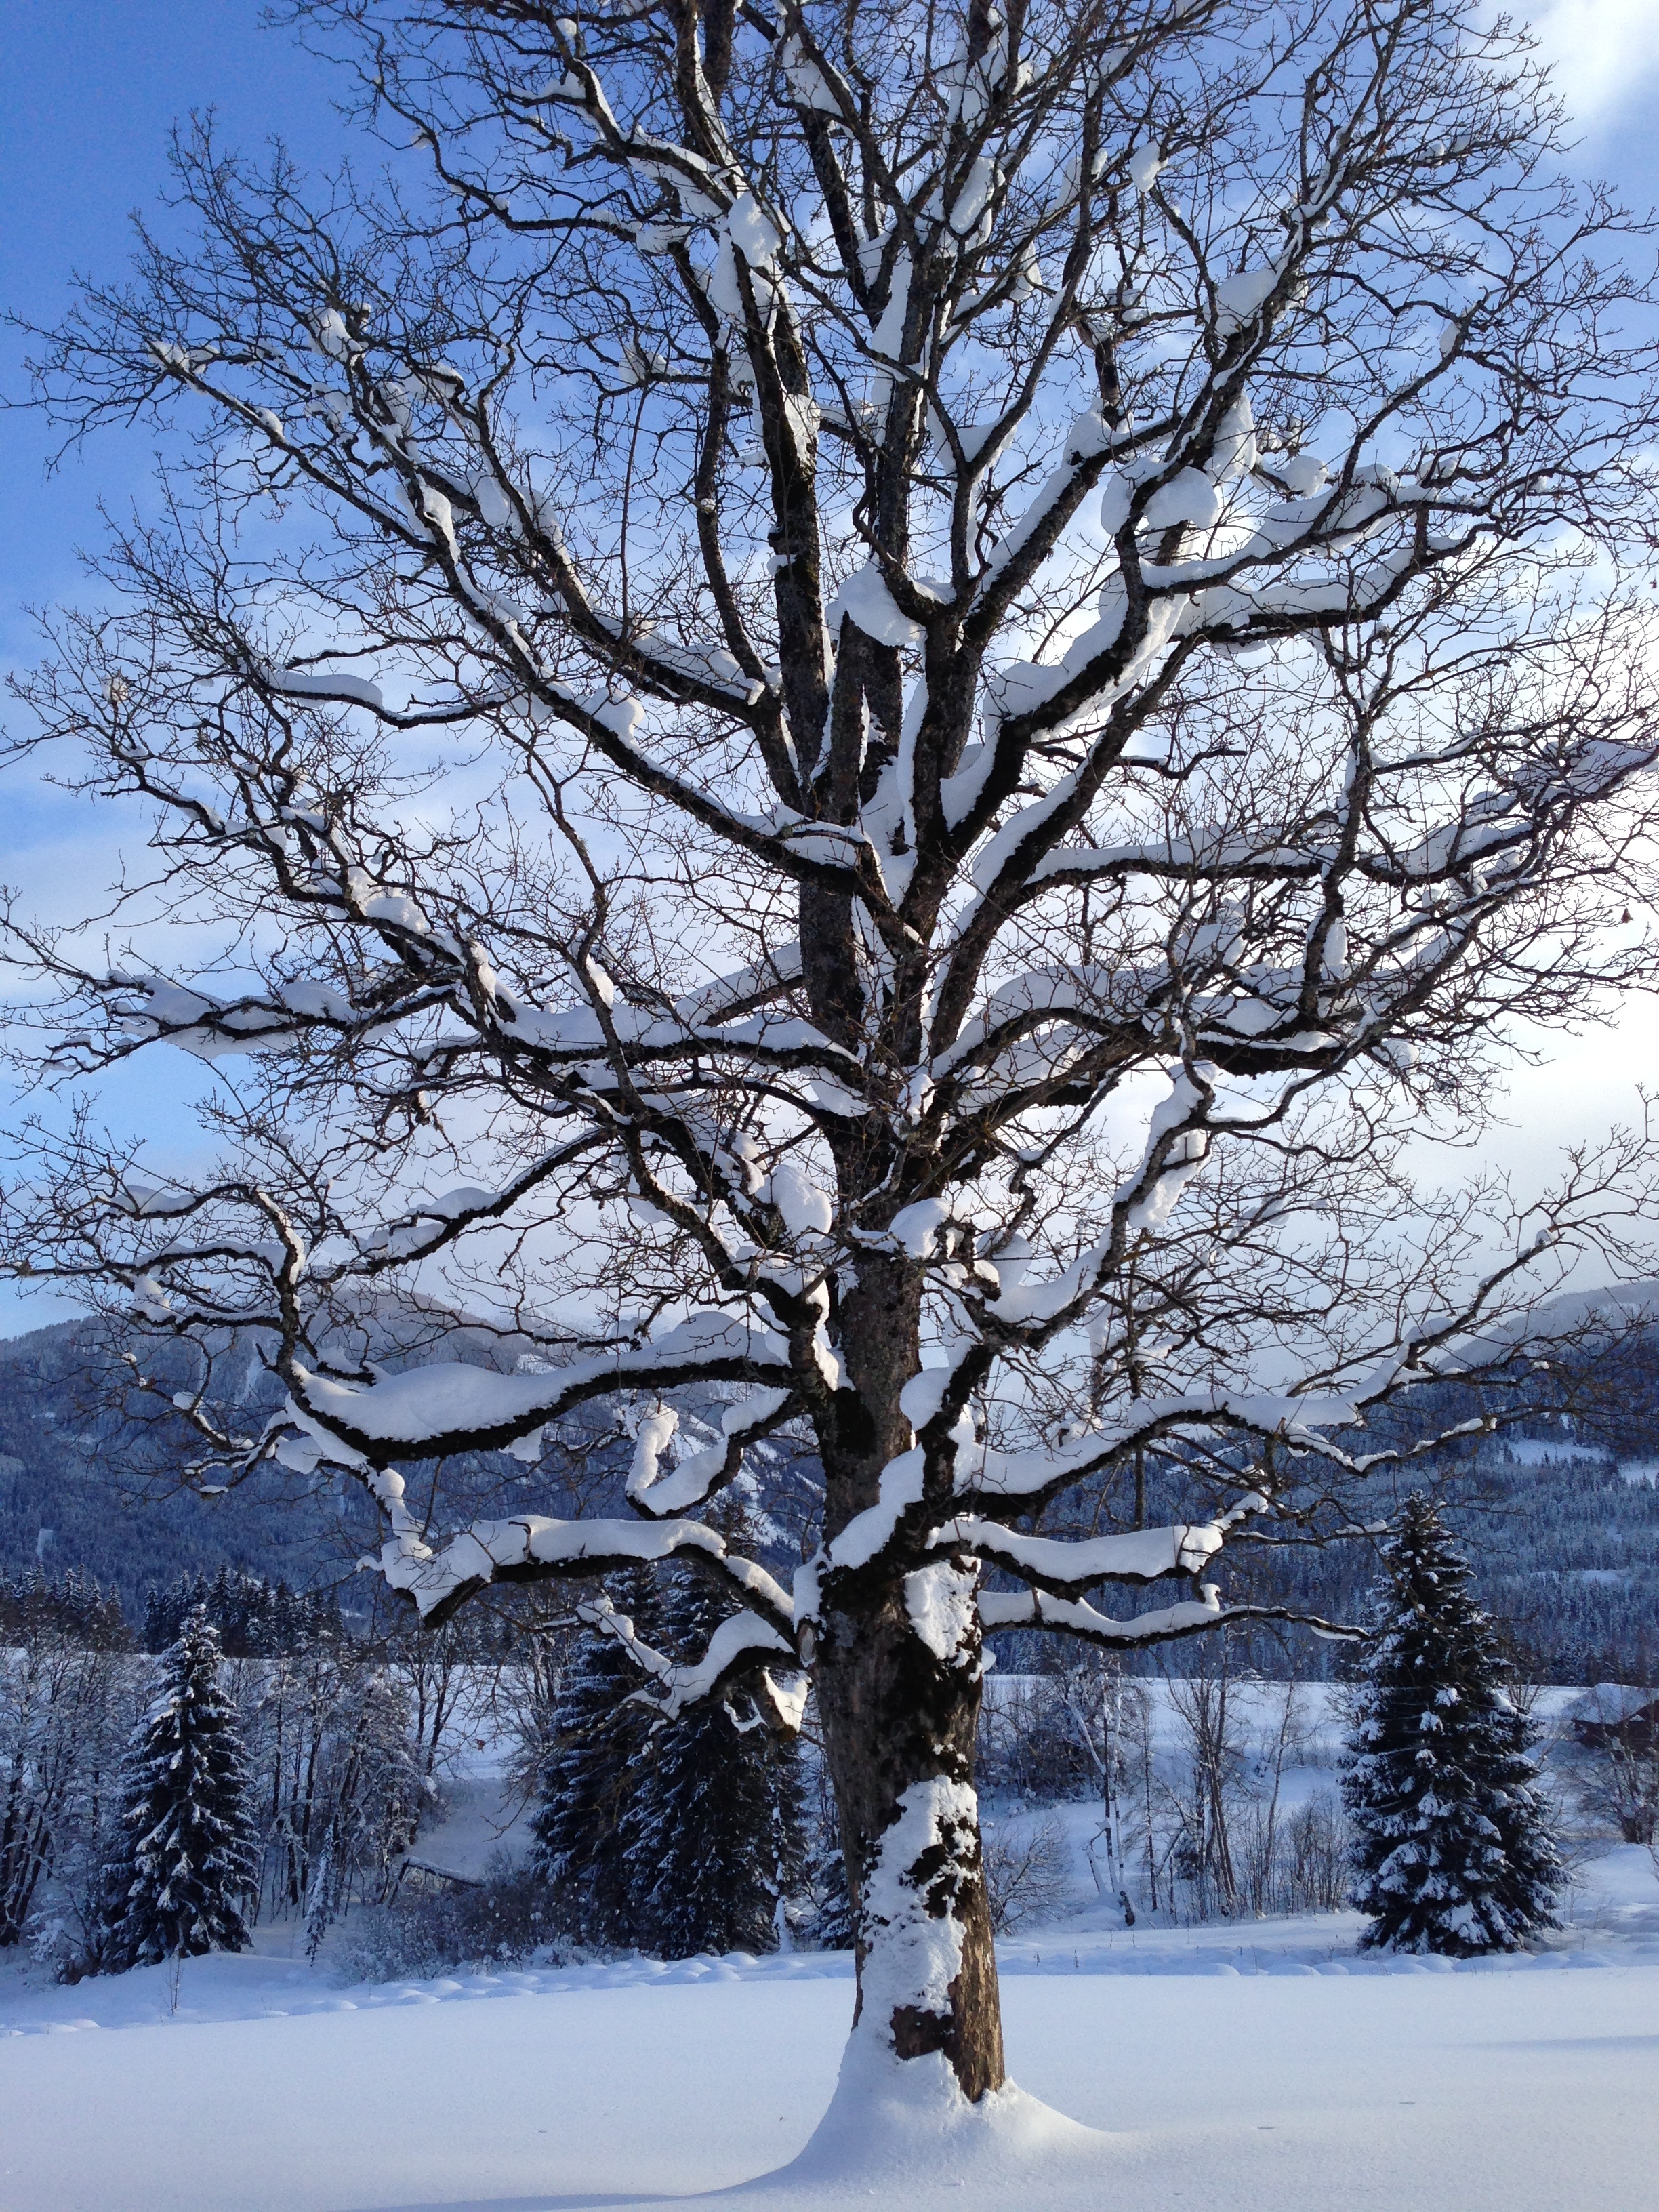
landscape, tree, branch, snow, cold, winter, plant, flower, frost, birch, weather, season, wintry, freezing, flowering plant, woody plant, land plant